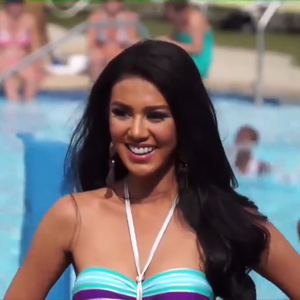
Miss Grand International / Miss Grand International-vindere / Vinder galleri
"Miss Grand International er en årlig international skønhedskonkurrence, der arrangeres af Miss Grand International Organization. Miss Grand International er sammen med Miss Universe, Miss World, Miss International og Miss Supranational en af ""De Grand Slam"" skønhedskonkurrencer i verden. Konkurrencen blev grundlagt i 2013 i Thailand af Nawat Itsaragrisil, en thailandske forretningsmand. Showet sendes i Thailand på tv-netværket BBTV Channel 7 og sendes på Facebook Live.